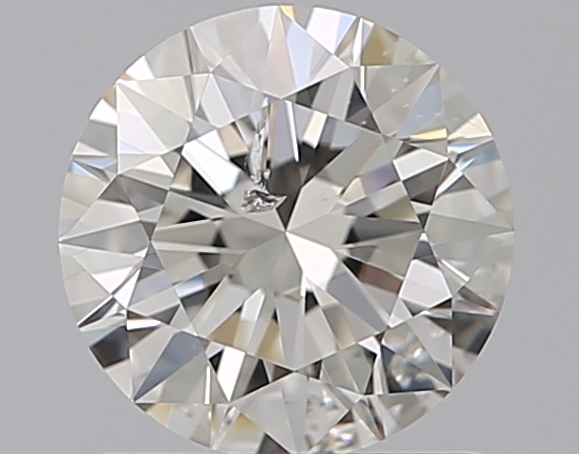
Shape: round
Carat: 1.01
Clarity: SI2
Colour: G
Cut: EX
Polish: EX
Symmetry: EX
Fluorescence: N
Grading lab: IGI
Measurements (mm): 6.44 x 6.42 x 3.96